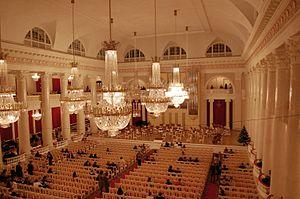
La Philharmonie de Saint-Pétersbourg est une société de musique située à Saint-Pétersbourg en Russie et le nom du bâtiment où elle est logée. La grande salle est l'un des lieux de concerts les plus connus de Russie. Il existe également un autre bâtiment de la Philharmonie de Saint-Pétersbourg : Malii Zal, qui est situé en centre-ville, au 30 de la Perspective Nevsky. Le métro le plus proche est Nevski prospekt.